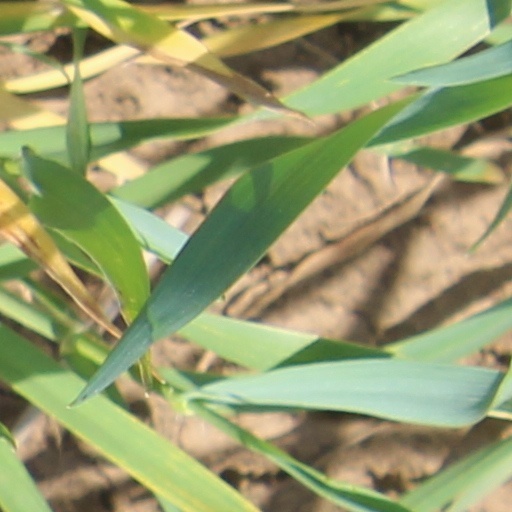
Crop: wheat